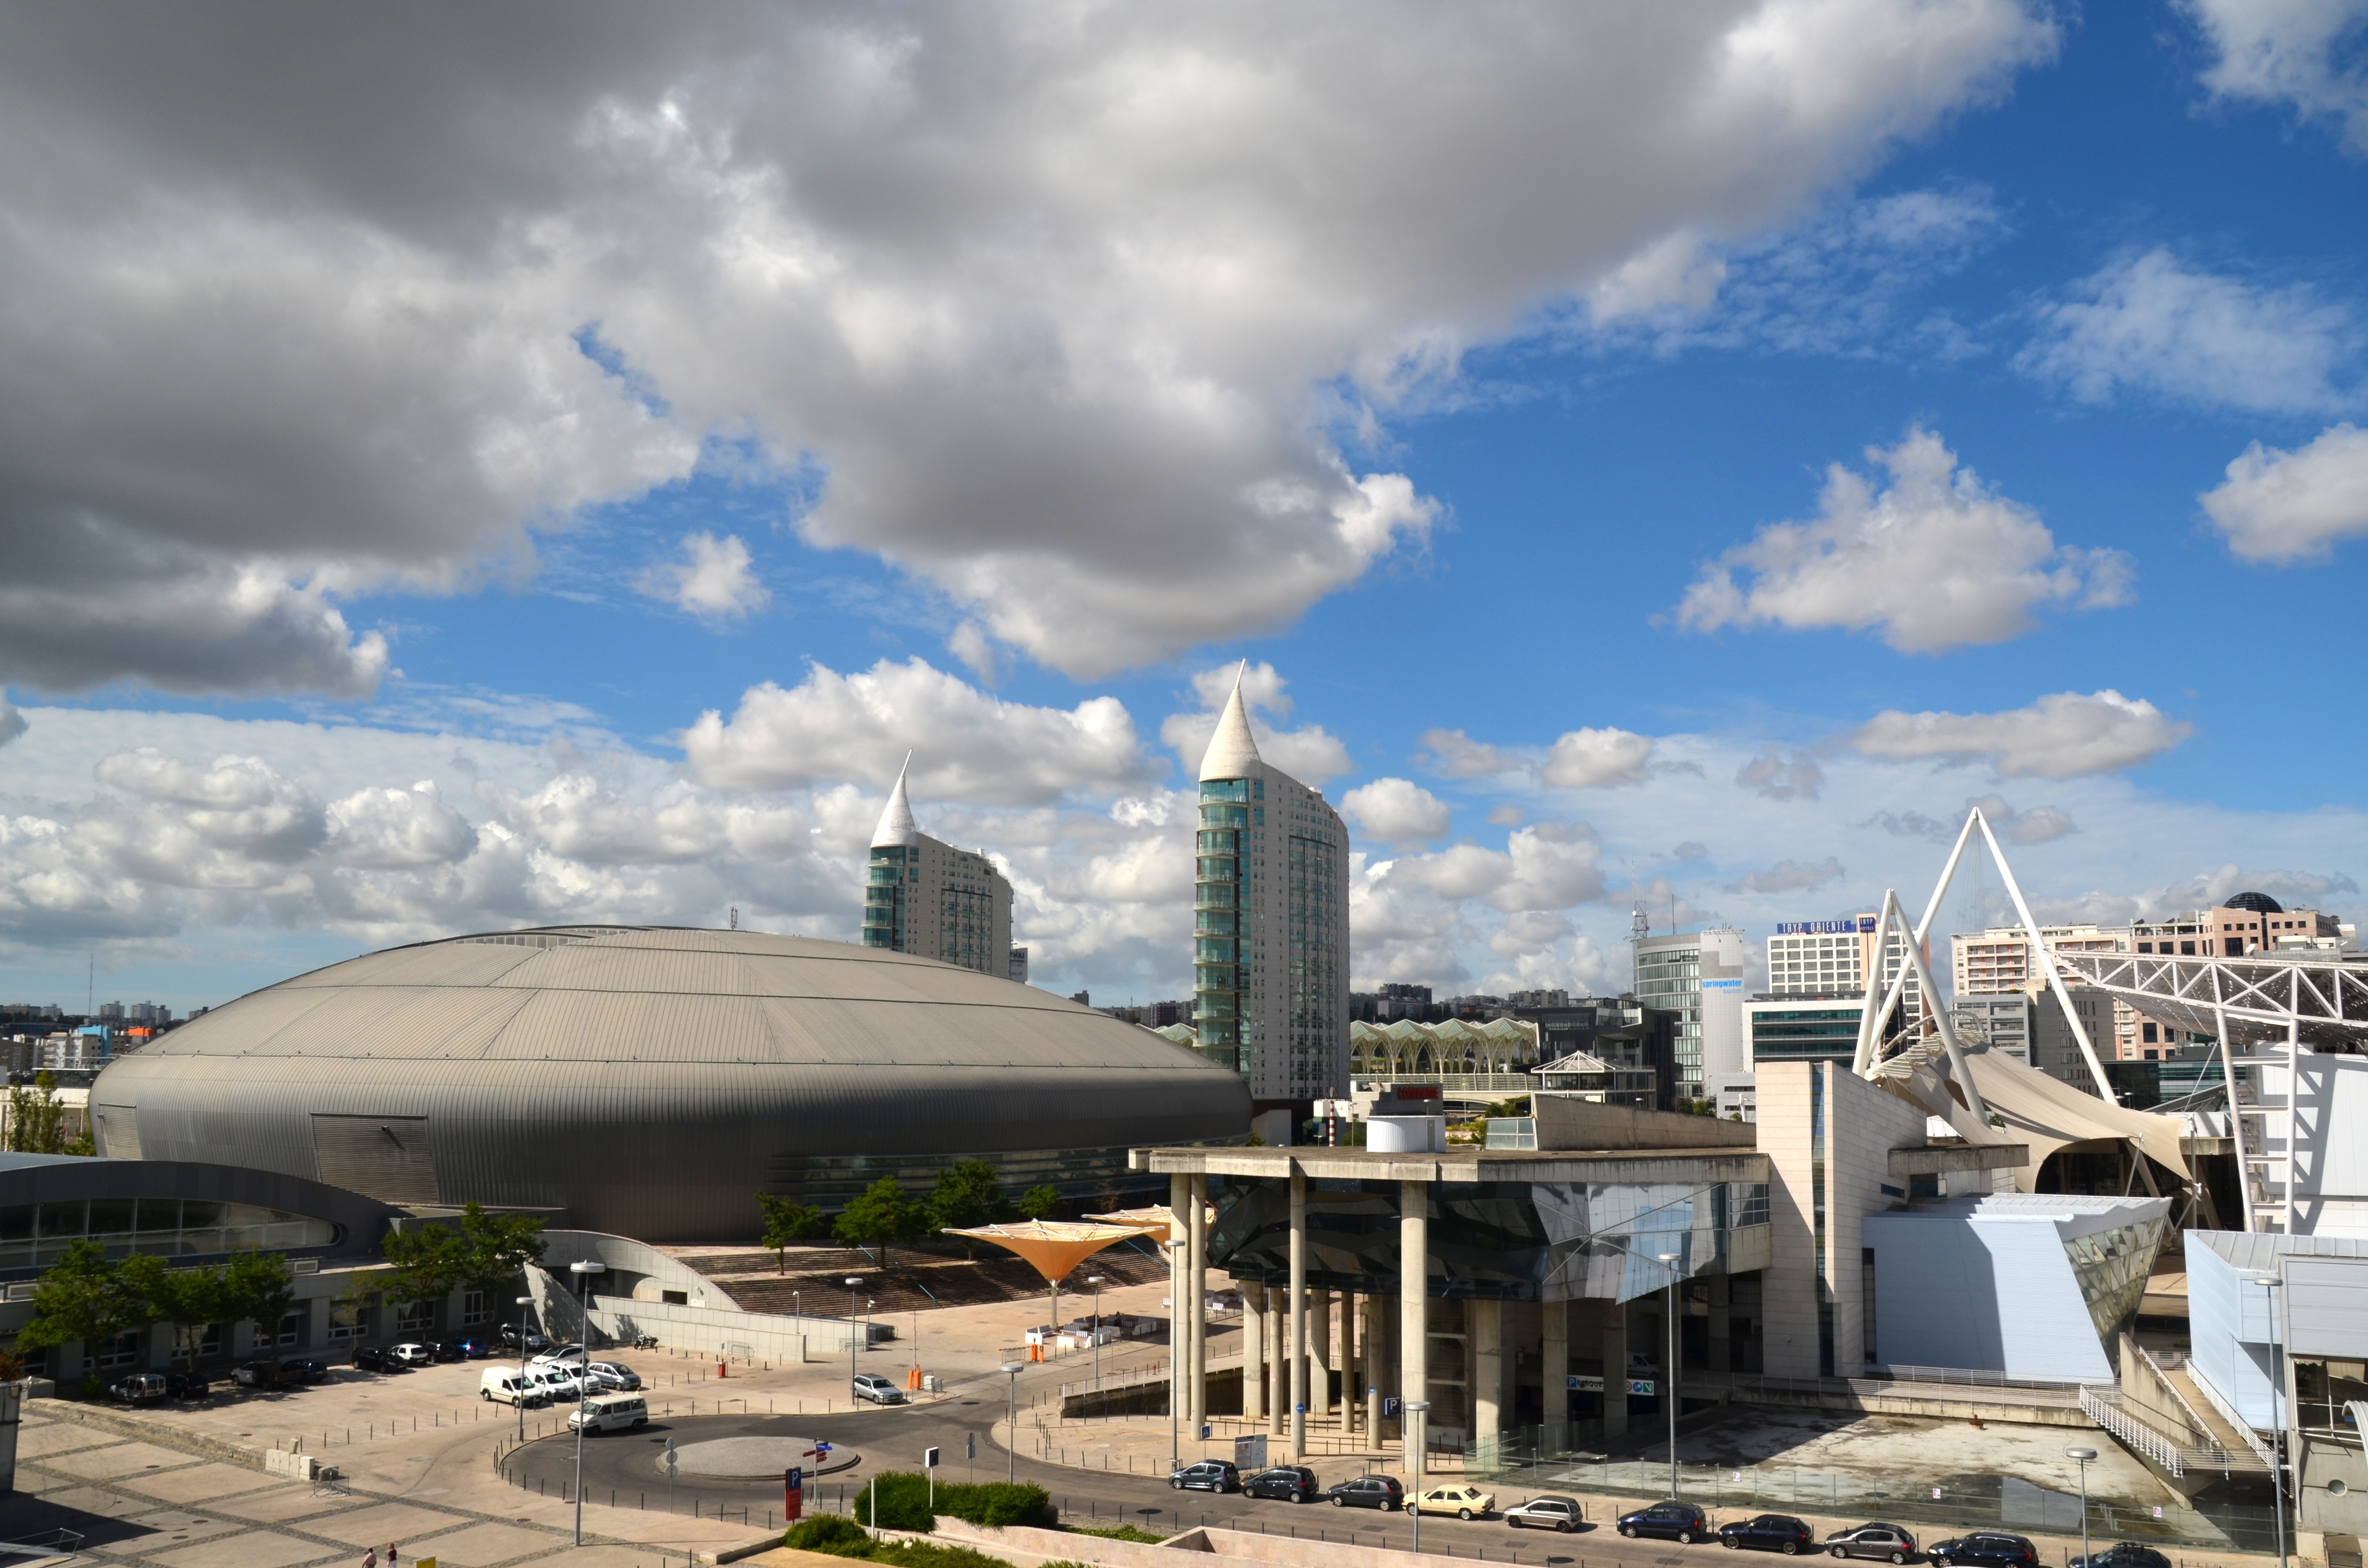
architecture, structure, sky, building, skyscraper, landmark, industry, stadium, arena, expo, portugal, lisboa, lisbon, imposing, nuclear power plant, power station, sport venue, outdoor structure